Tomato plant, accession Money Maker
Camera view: horizontal (90 deg, fisheye); turntable rotation: 330 degrees
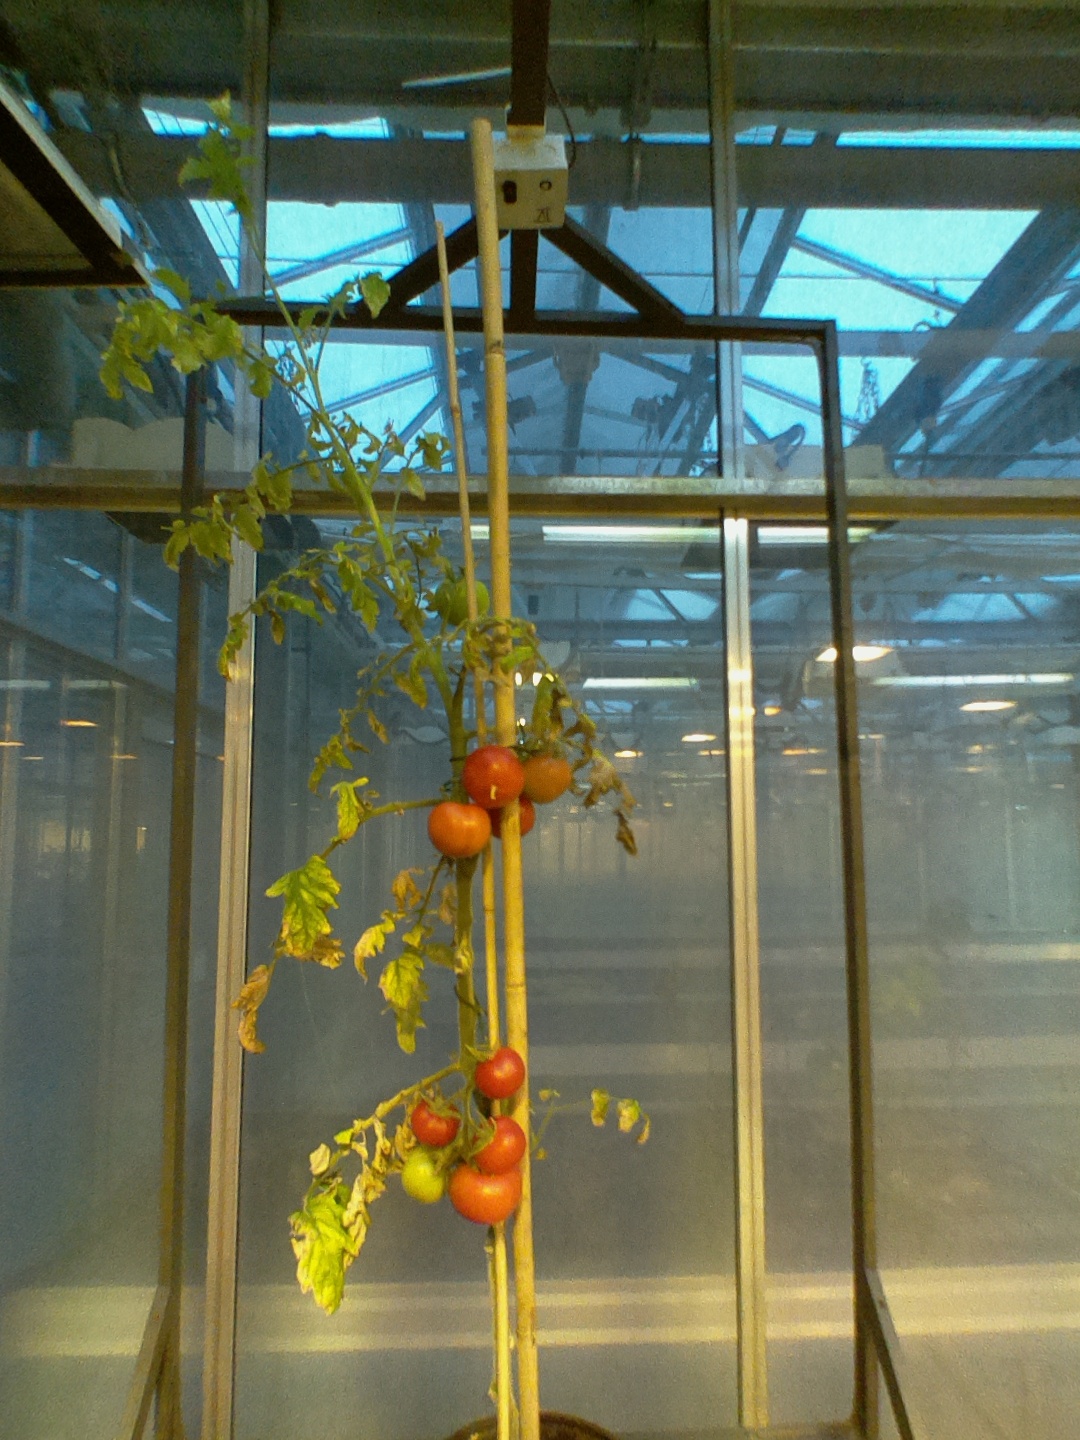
BBCH growth stage 89: 90%-100% of fruits show typical fully ripe color